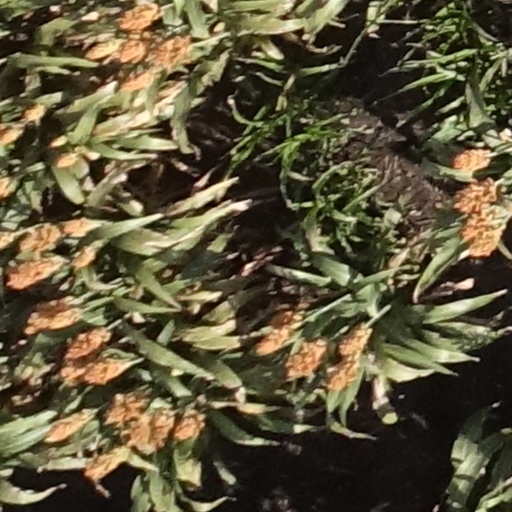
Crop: sorghum